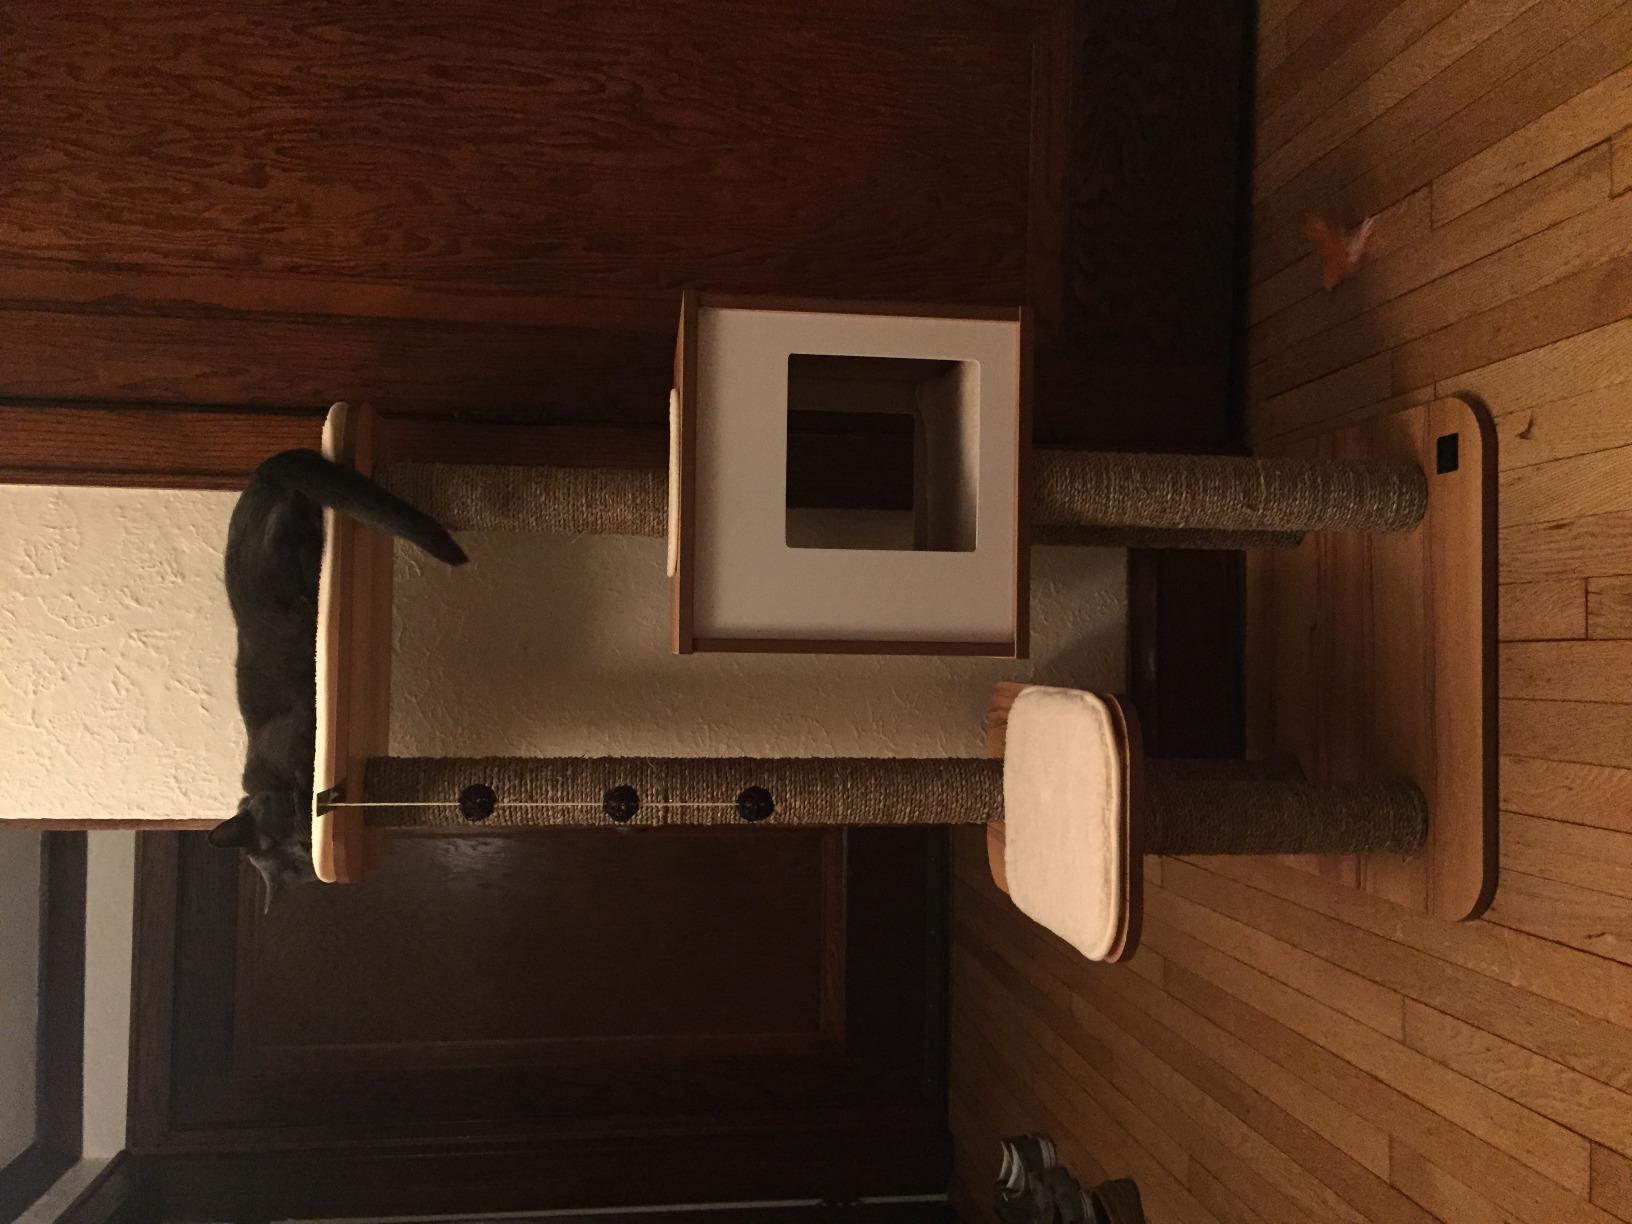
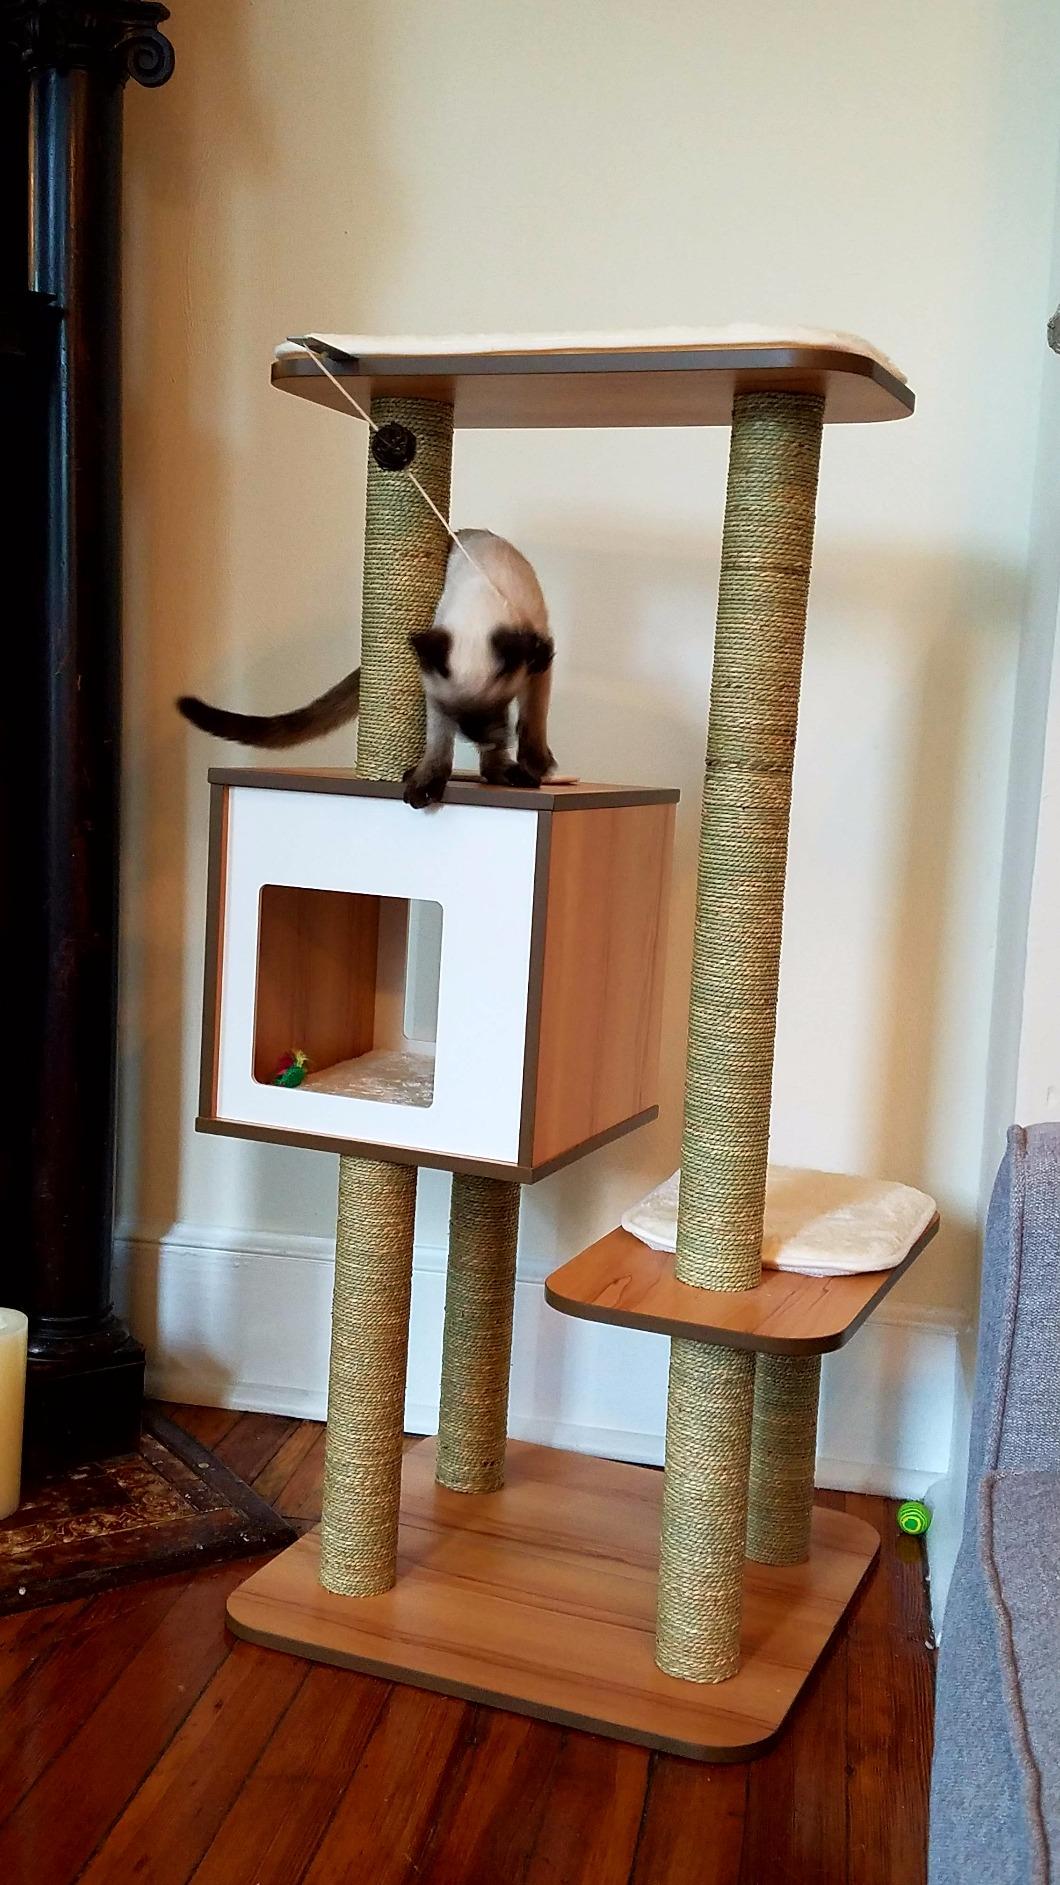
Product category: items_cat tree
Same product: yes